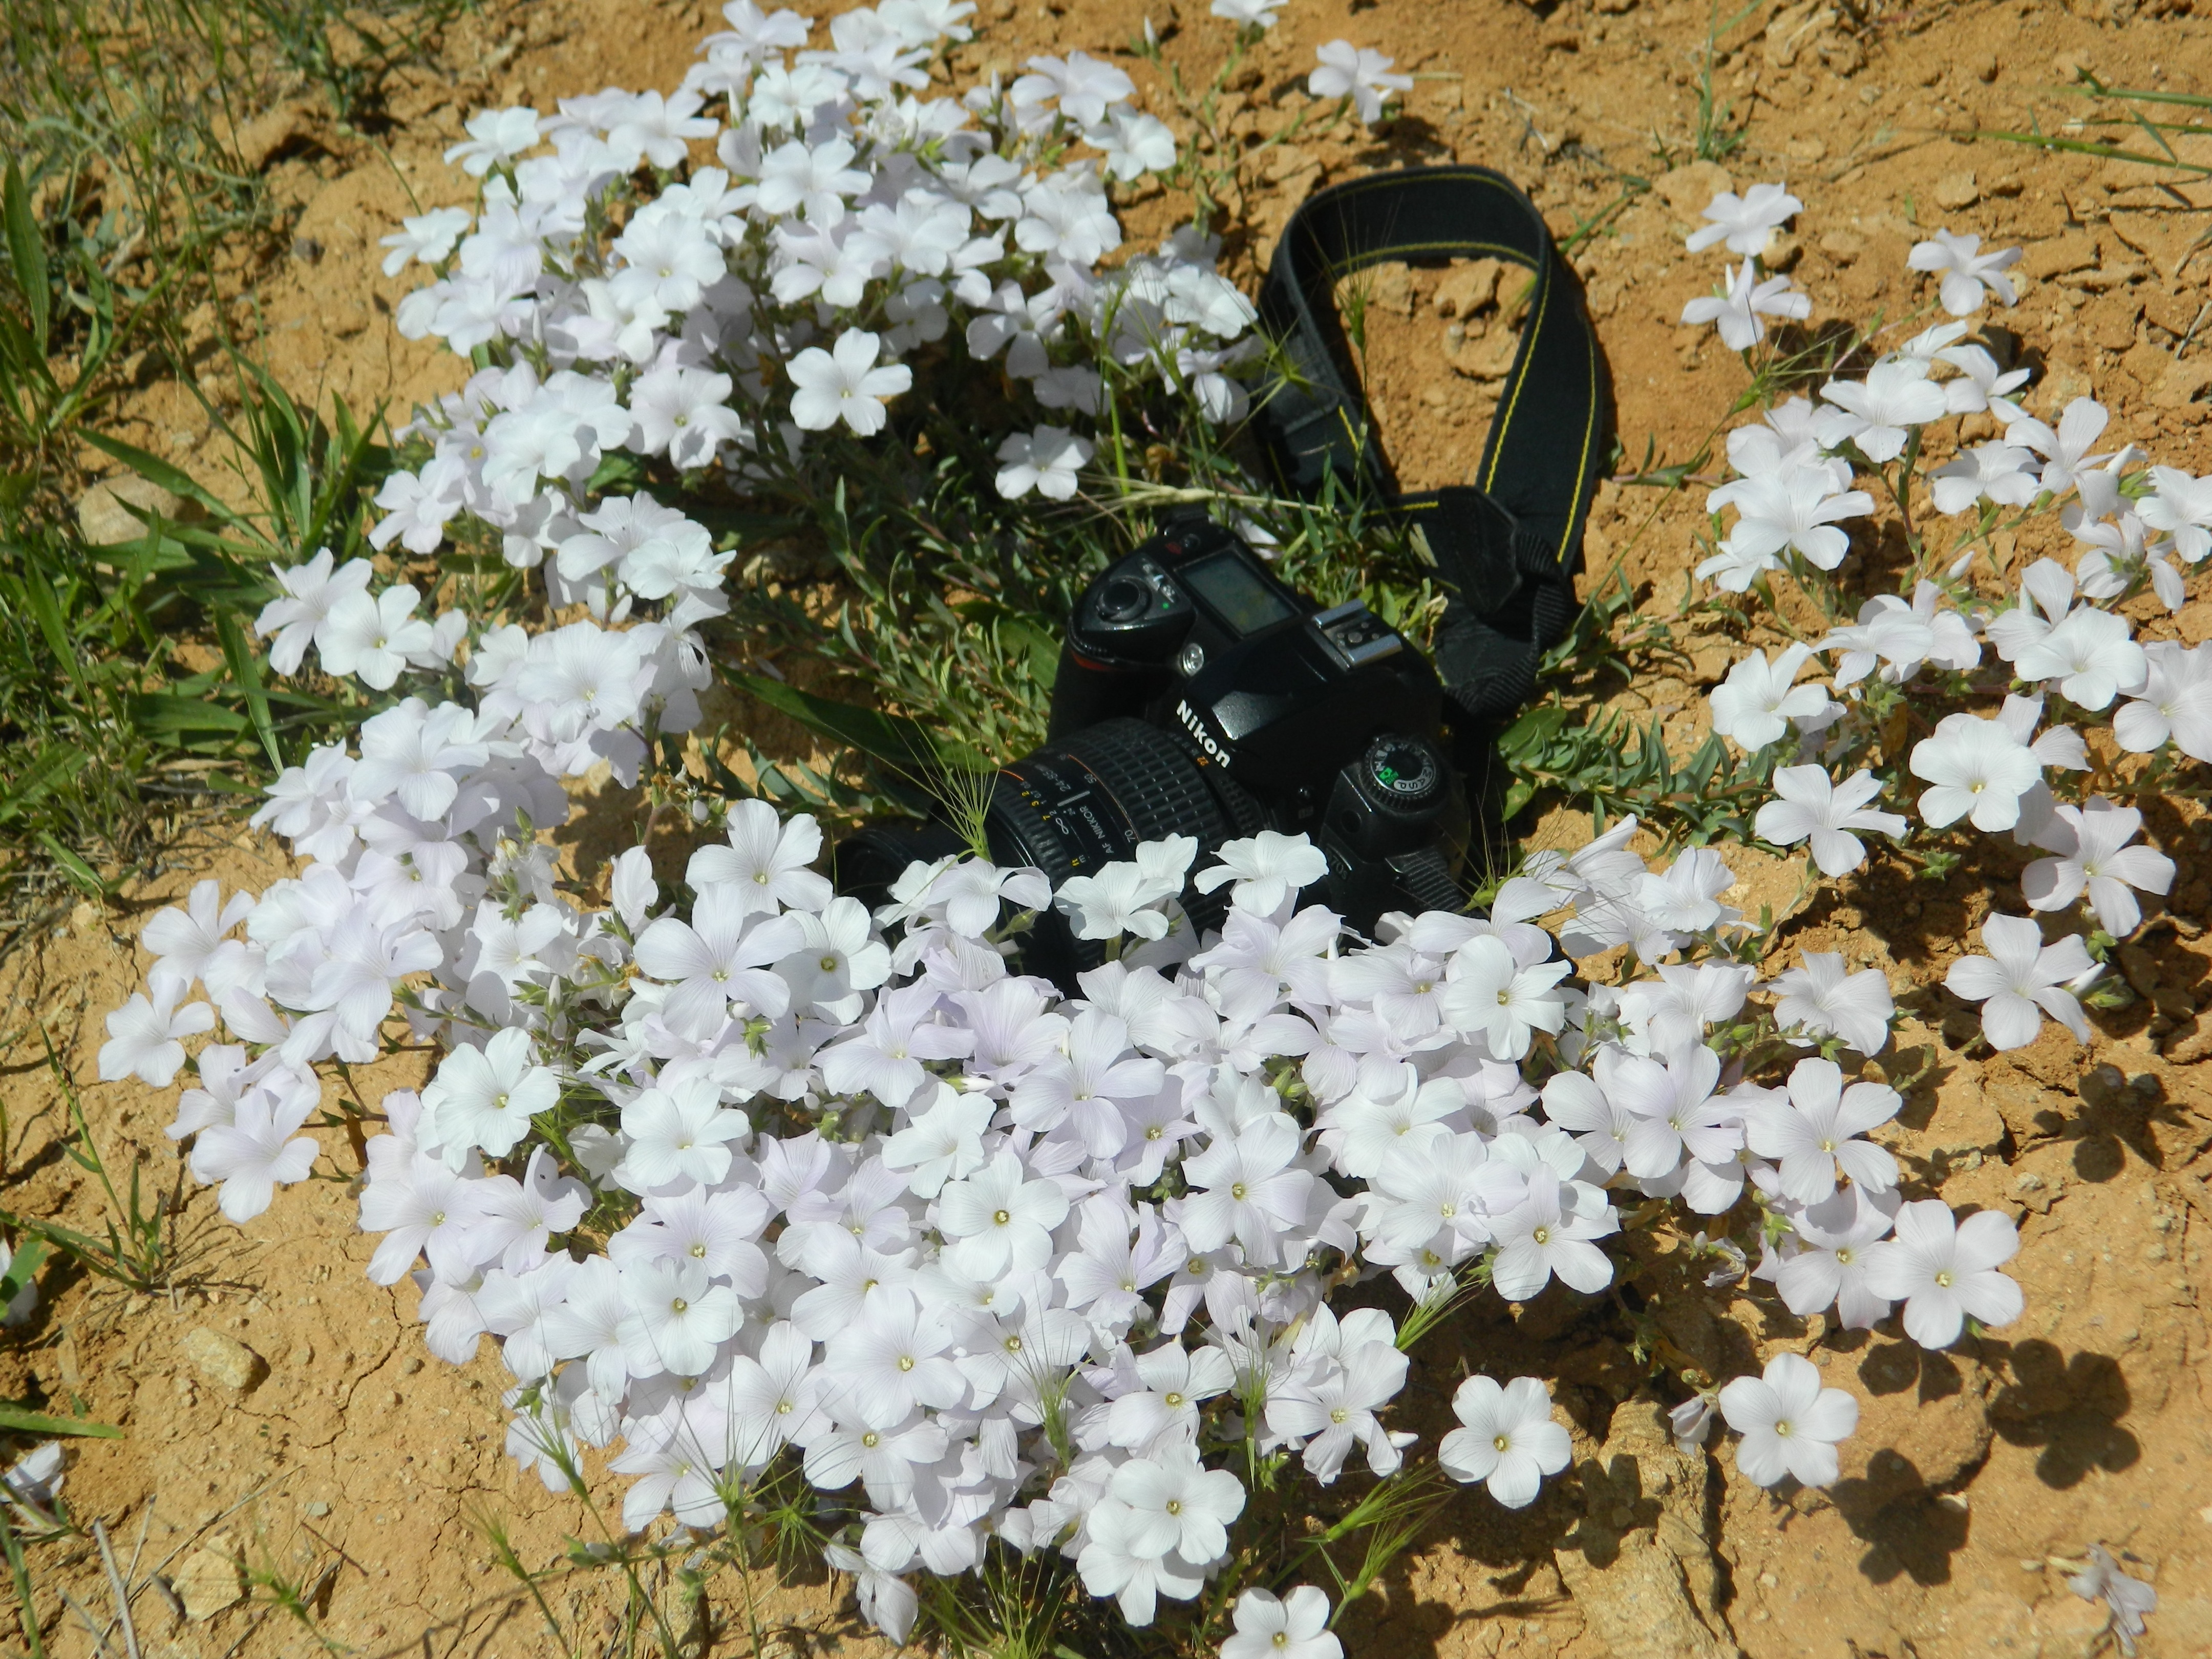
blossom, snow, plant, flower, wild, spring, weather, machine, flora, season, flax weed